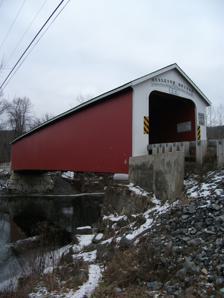
Building: Rexleigh Bridge
Country: United States of America
Year built: 1874
Bridge Rexleigh Bridge Rexleigh Covered Bridge, December 2010 Coordinates 43°08′05″N 73°21′21″W / 43.1348°N 73.3557°W / 43.1348; -73.3557 Crosses Battenkill Rexleigh Covered Bridge U.S. National Register of Historic Places Location Off NY 22, Jackson, New York Coordinates 43°8′5.12″N 73°21′20.46″W / 43.1347556°N 73.3556833°W / 43.1347556; -73.3556833 Area 1 acre (0.40 ha) Built 1874 Architectural style Howe truss MPS Covered Bridges of Washington County TR / Buskirk, Rexleigh, Eagleville, and Shushan Covered Bridges NRHP reference No. 78003459 Added to NRHP March 8, 1978 Location Rexleigh Bridge is a wooden covered bridge over the Batten Kill in Washington County, New York .  It is one of 29 historic covered bridges in New York State . Town and Howe truss designs were patented by Ithiel Town in 1820 and William Howe in 1840, respectively. The Rexleigh Bridge employs "the patented Howe truss, with paired diagonal timbers, single timber counters, and multiple vertical iron rods defining each truss panel.  The diagonals and verticals are connected to the upper and lower chords by means of cast-iron bearing blocks." Those bearing blocks are "embossed with the name of their manufacturer, 'R. Comins, Troy, N.Y.,'" and, although the timber used is local, the bridge "appears to be a rare surviving example of this type of prefabricated nineteenth-century bridge construction." It was individually inventoried by the New York State Office of Parks, Recreation and Historic Preservation in 1977. It is one of four Washington County covered bridges submitted for listing in the National Register of Historic Places in one multiple property submission. The others are the Buskirk Bridge , the Eagleville Bridge , and Shushan Bridge .  All four were listed on the National Register of Historic Places on March 8, 1972. References